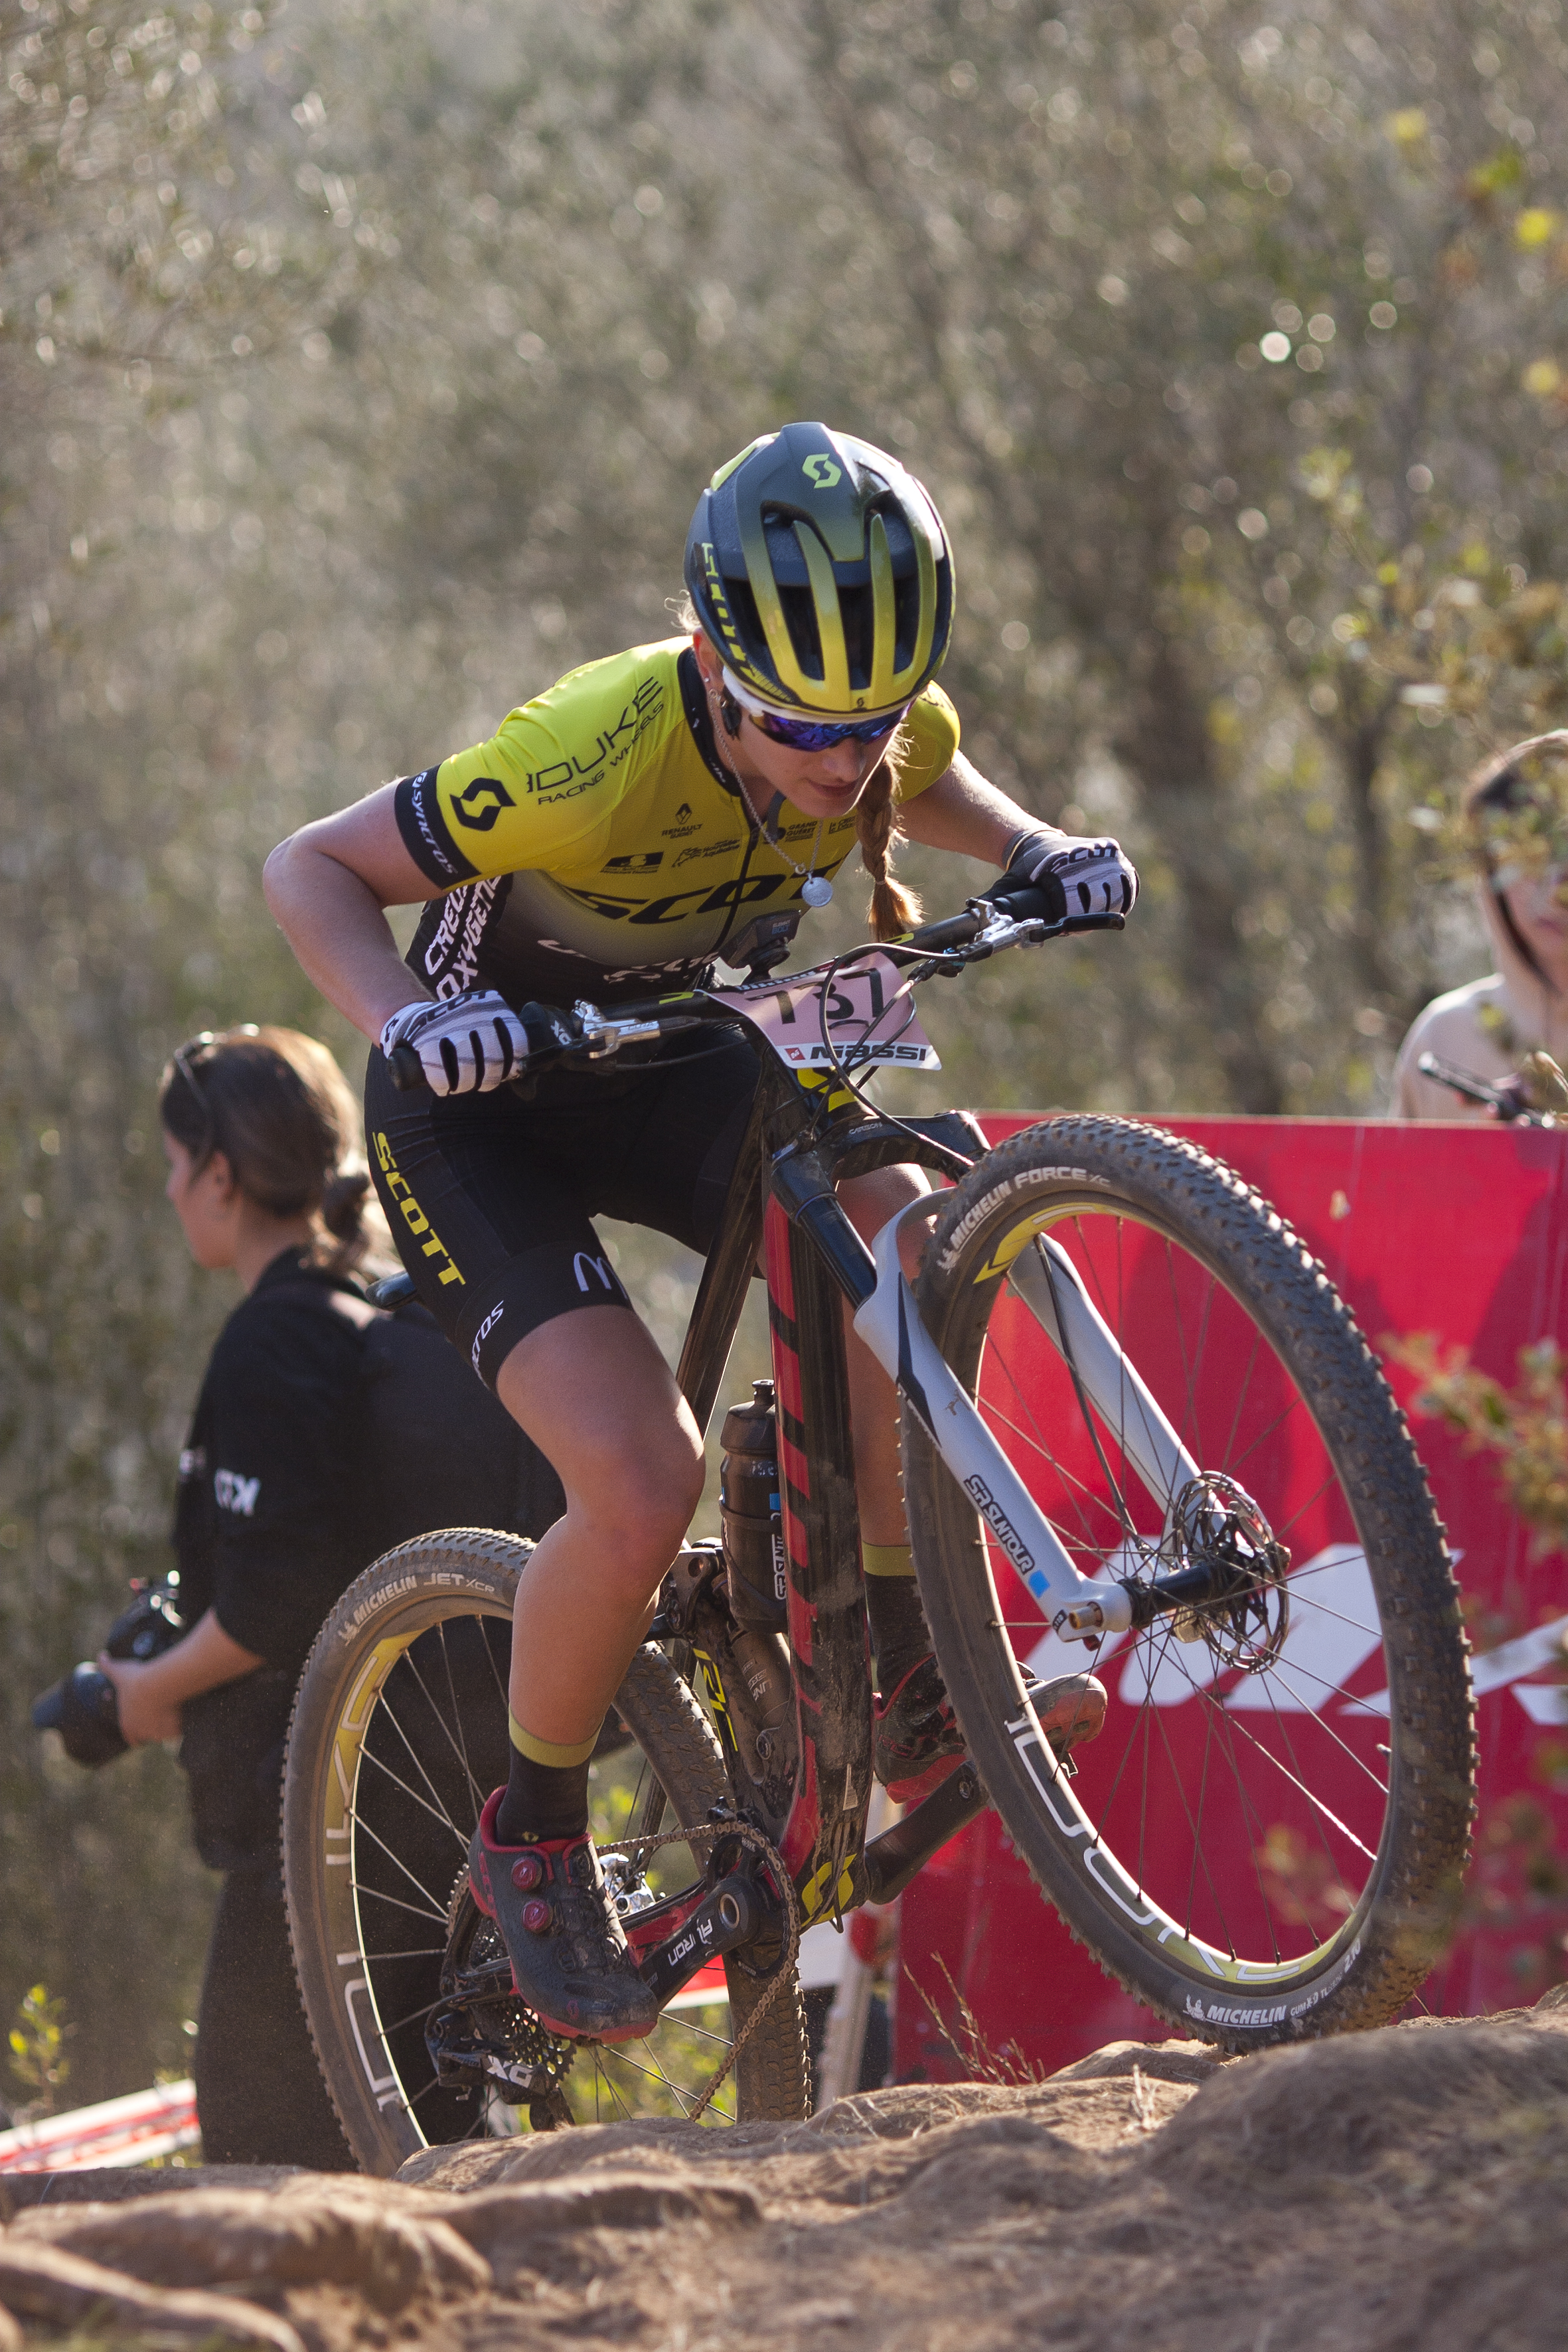
mountain bike, bike, biking, racing, scott, land vehicle, cycle sport, vehicle, sports, bicycle, cycling, bicycle racing, bicycle frame, cross country cycling, cyclo cross, bicycles equipment and supplies, cyclo cross bicycle, outdoor recreation, sports equipment, recreation, bicycle helmet, endurance sports, racing bicycle, bicycle clothing, downhill mountain biking, road bicycle, soil, adventure racing, competition event, mountain bike racing, freeride, individual sports, bicycle wheel, bicycle pedal, road bicycle racing, bicycle handlebar, mountain biking, bicycle accessory, tree, duathlon, helmet, championship, bicycle motocross, personal protective equipment, extreme sport, bmx racing, enduro